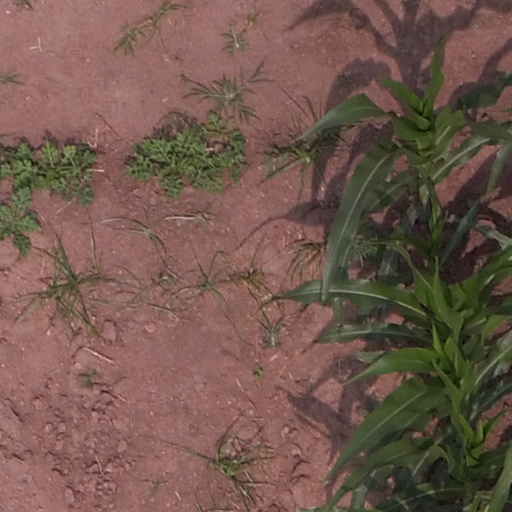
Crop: maize; corn